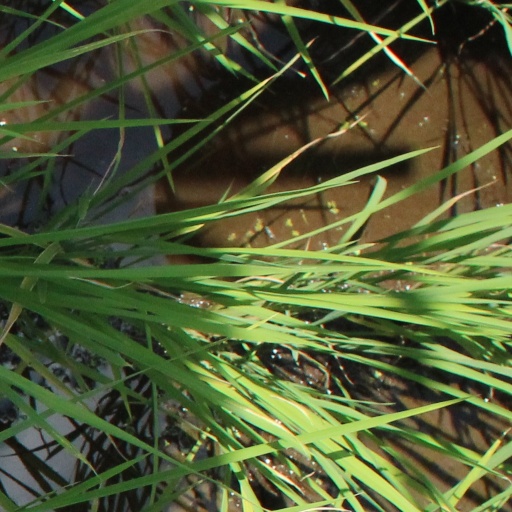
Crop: rice